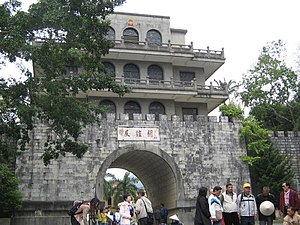
Venskabsporten
Venskabsporten
Venskabsporten kinesisk: 友谊关, pinyin: Yǒuyǐ Guān, tidligere 镇南关, pinyin: Zhènnán Guān; vietnamesisk: Hữu Nghị Quan, tidligere Ải Nam Quan, er en port som står på grænsen mellem Guangxi i Folkerepublikken Kina og Lang Son i Vietnam. Begge de nuværende navne på de to sprog betyder Venskabsporten.